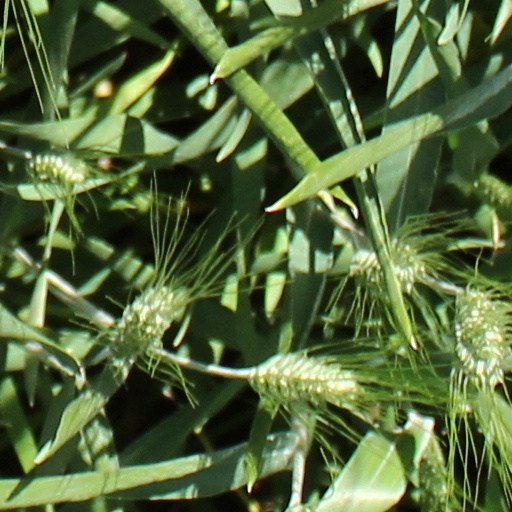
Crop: wheat